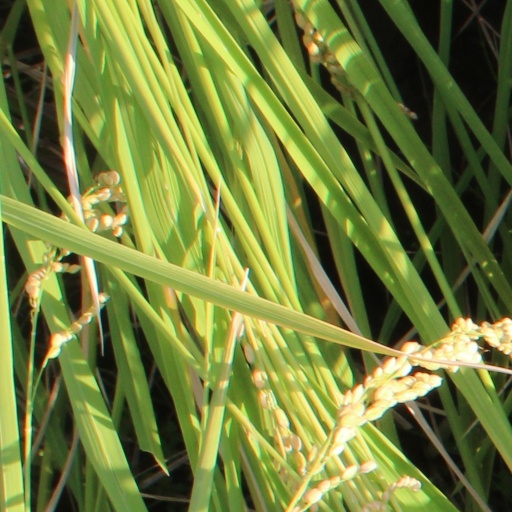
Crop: rice